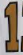
Number: 1